Terry family

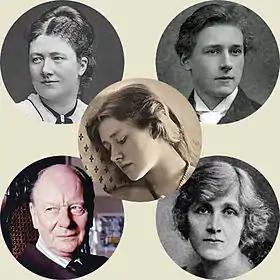
Top: Kate Terry and Gordon Craig; centre: Ellen Terry; Below: John Gielgud and Phyllis Neilson-Terry

The Terry family was a British theatrical dynasty of the late 19th century and beyond. The family includes not only those members with the surname Terry, but also Neilsons, Craigs and Gielguds, to whom the Terrys were linked by marriage or blood ties.